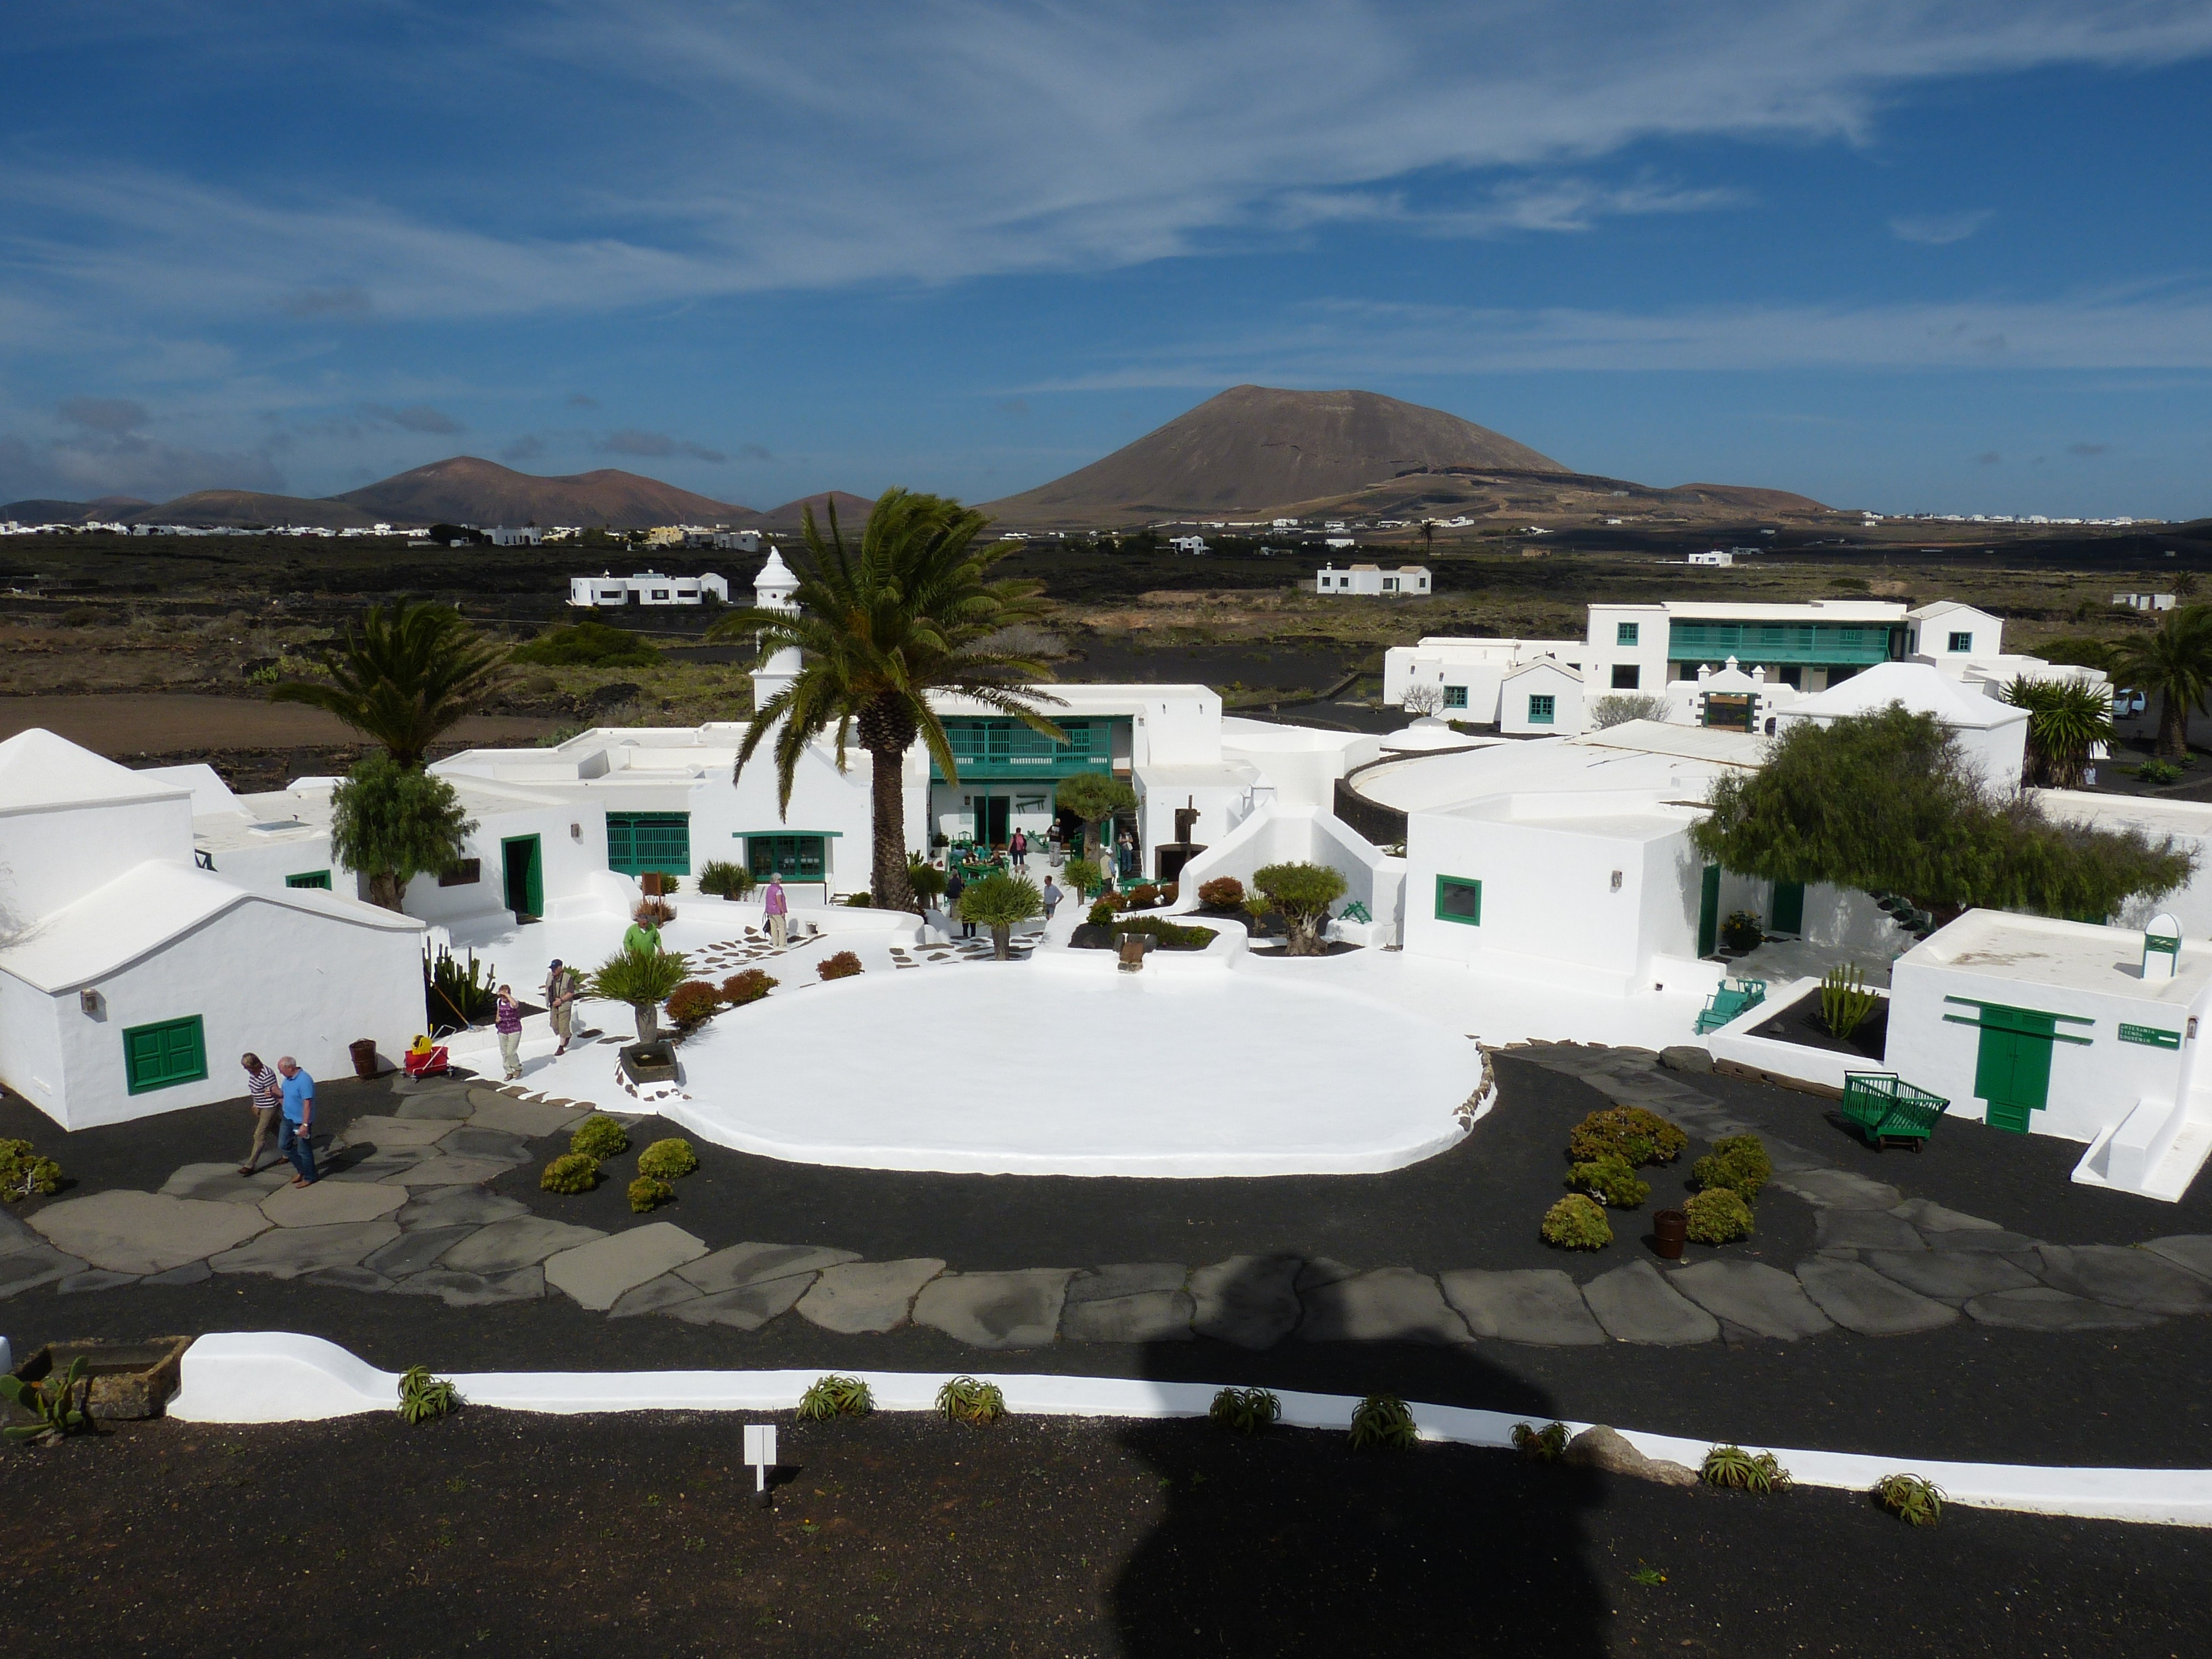
landscape, nature, mountain, white, home, dry, swimming pool, palm, volcano, tourism, spain, resort, outlook, estate, volcanic, canary islands, lanzarote